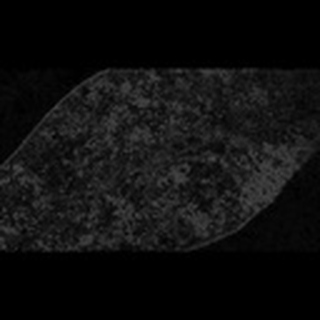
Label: cotton_powdery_mildew